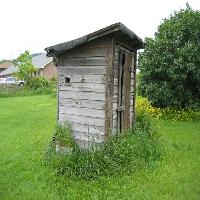
Weather: cloudy or overcast